Xerocrassa ripacurcica ripacurcica

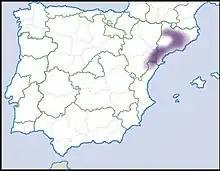
Distribution

This species is endemic to Spain, where it occurs in the mountains near the lower section of the Ebro river.